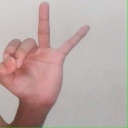
अक्षर: ण